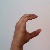
The image shows a hand gesture representing the letter 'C' in Indian Sign Language.